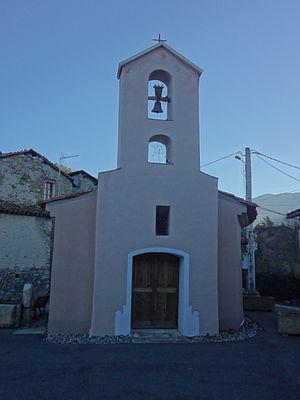
Claret est une commune française située dans le département des Alpes-de-Haute-Provence, en région Provence-Alpes-Côte d'Azur.
Cet article recense les édifices religieux des Alpes-de-Haute-Provence, en France, munis d'un clocher-mur.